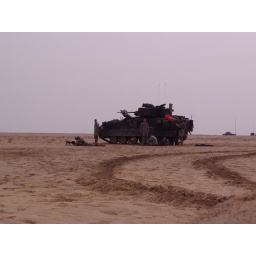
us standing around bradley while red pulls security on the saw